Yolande Palaeologina of Montferrat

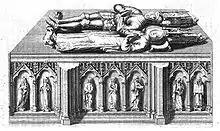
Tomb of Aimone and Yolande

Yolande Palaiologina or "Violant" (Moncalvo, June 1318 – Chambery, 24 December 1342) was the Countess consort of Savoy by marriage to Aimone, Count of Savoy. She was the daughter of Theodore I, Marquess of Montferrat, and Argentina Spinola (1303-1356), a Genoese lady, daughter of Opicino Spinola. She received the name Yolande from her paternal grandmother Irene of Montferrat.